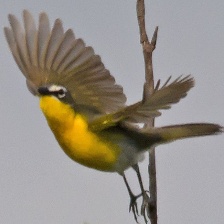
Species: YELLOW BREASTED CHAT
Scientific name: ICTERIA VIRENS